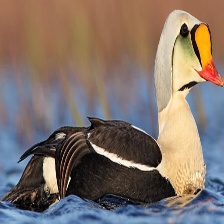
Species: KING EIDER
Scientific name: SOMATERIA SPECTABILIS
ImageNet parent category: drake